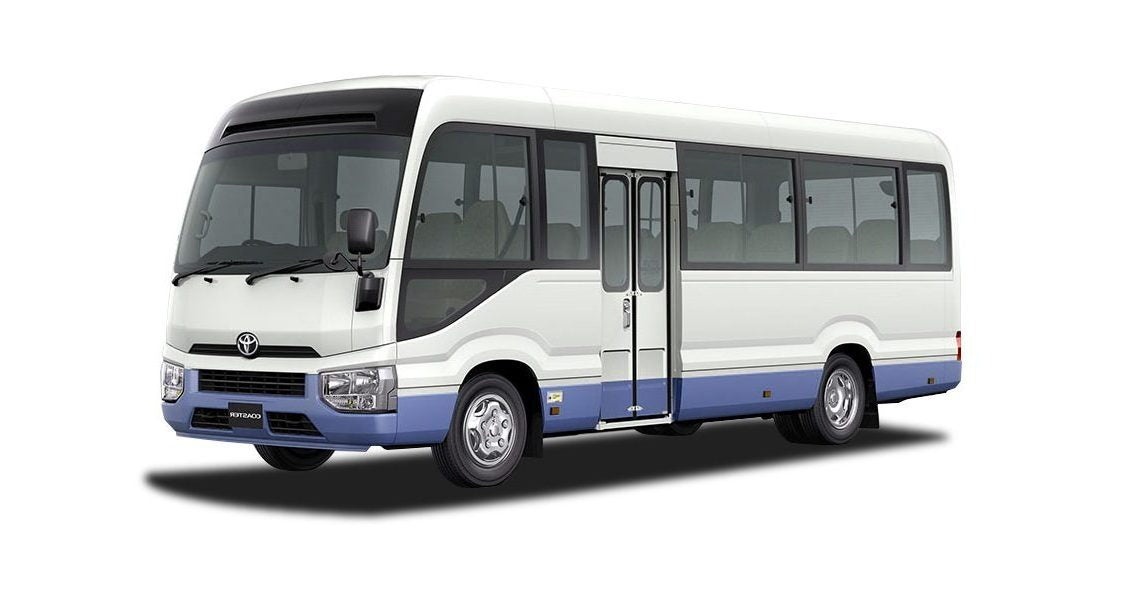
COASTER
COASTER DIESEL-23 SEATER-A/C Engine: 4.2L-6 CLY Drive System: Horsepower: 164
Brand: TOYOTA
Category: Vehicles & Parts > Vehicles > Motor Vehicles > Commercial Vehicles > Buses > Minibuses